Assassination of Ahmad Shah Massoud

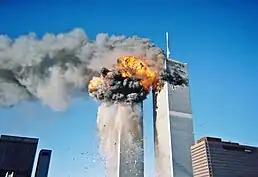
Al-Qaeda hijackers crash passenger jets into the Twin Towers

Speaking at the press conference, Massoud advocated for humanitarian aid to Afghans and calls for democratic elections, but extensively discussed the foreign backers of the Taliban to include Saudi Arabia, but primarily Pakistan's Inter-Services Intelligence (ISI), warning of the dangers of growing Islamic extremism in Afghanistan. Massoud detailed the sweeping military, political, and economic support the Pakistani ISI provided various Islamic fundamentalist groups in Afghanistan after the Soviet withdrawal to include both the Taliban, and since 1996, Osama bin Laden and al-Qaeda foreign fighters in Afghanistan. Citing bin Laden specifically, Massoud warned that he posed a threat to Afghanistan and the larger world, specifically the United States, often termed 'prophetic' following the September 11 attacks months later.